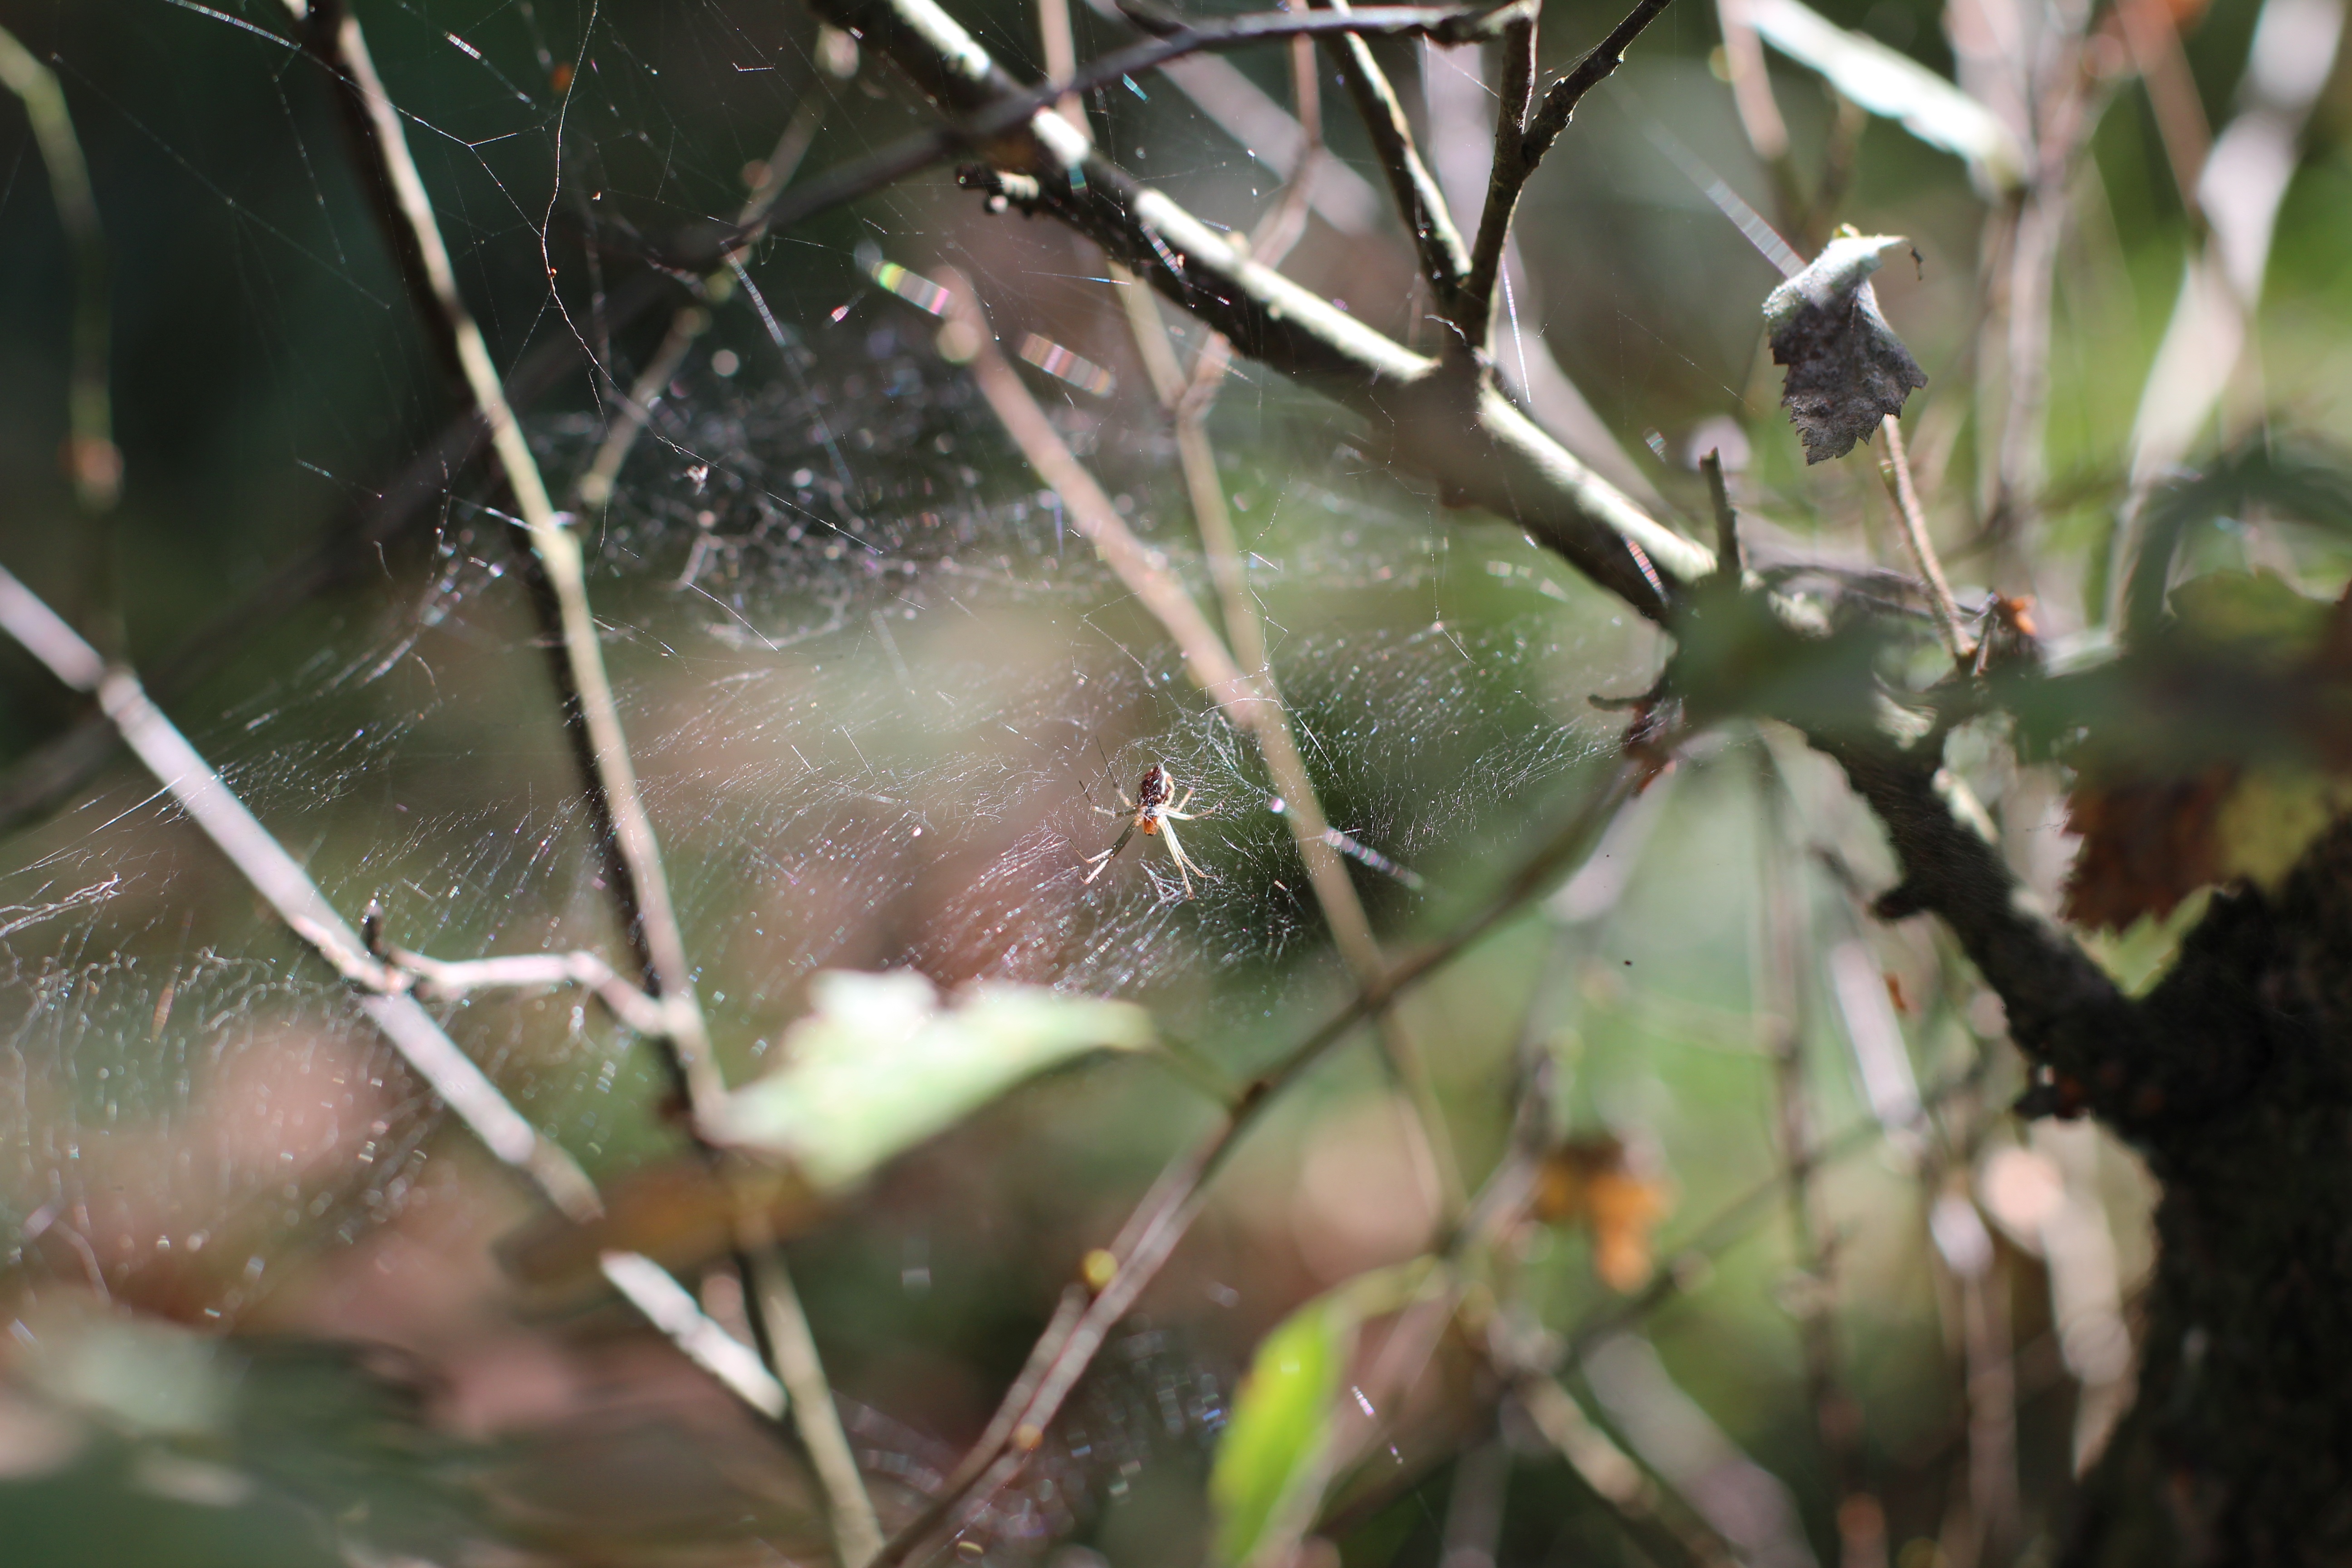
tree, nature, grass, branch, plant, sunlight, leaf, flower, frost, wildlife, green, autumn, botany, close, flora, season, fauna, twig, cobweb, spider, shrub, macro photography, flowering plant, land plant, thorns spines and prickles